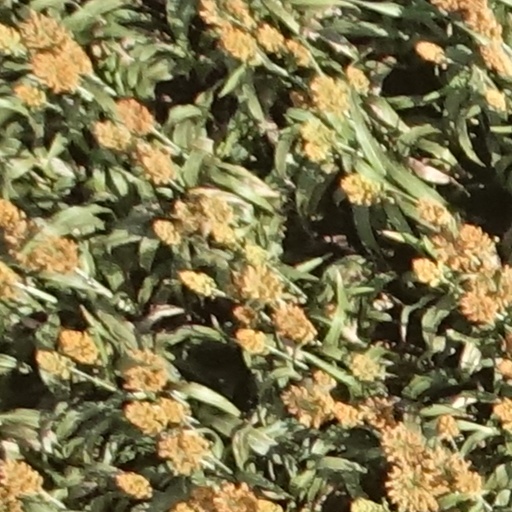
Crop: sorghum